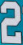
Number: 2